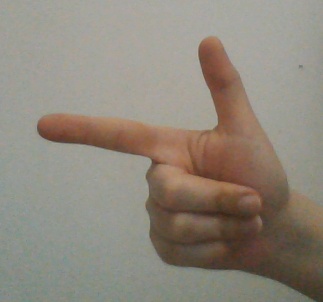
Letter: yaa